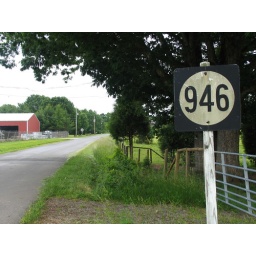
I first spotted this sign off of VA 40 in 2001. It's still there.